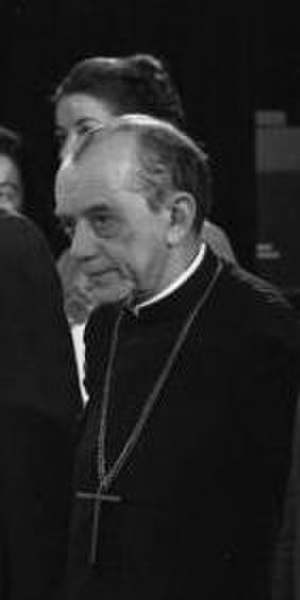
Helder Camara
Helder Camara
Ærkebiskop Hélder Câmara var ærkebiskop af Olinda og Recife. Han trådte tilbage som ærkebiskop i 1985. Han fik den såkaldte Folkets Nobelpris i 1974.